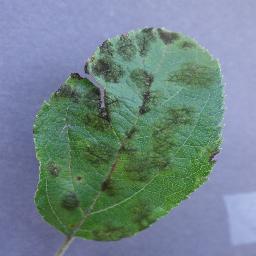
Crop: apple
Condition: scab